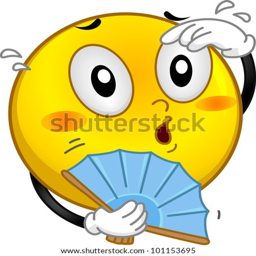
illustration of person to cool itself